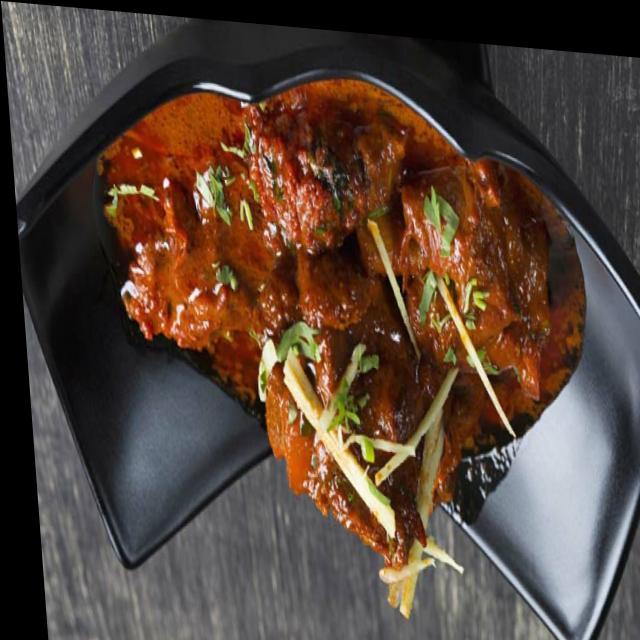
Dish: mutton_curry